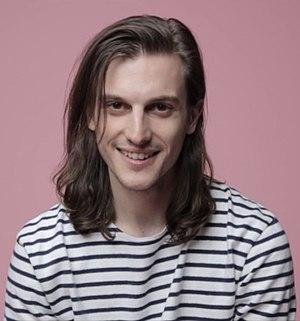
Peter S. Brown, né le 19 septembre 1986, mieux connu sous le nom de scène Peter Vack, est un acteur, écrivain, réalisateur et producteur américain.